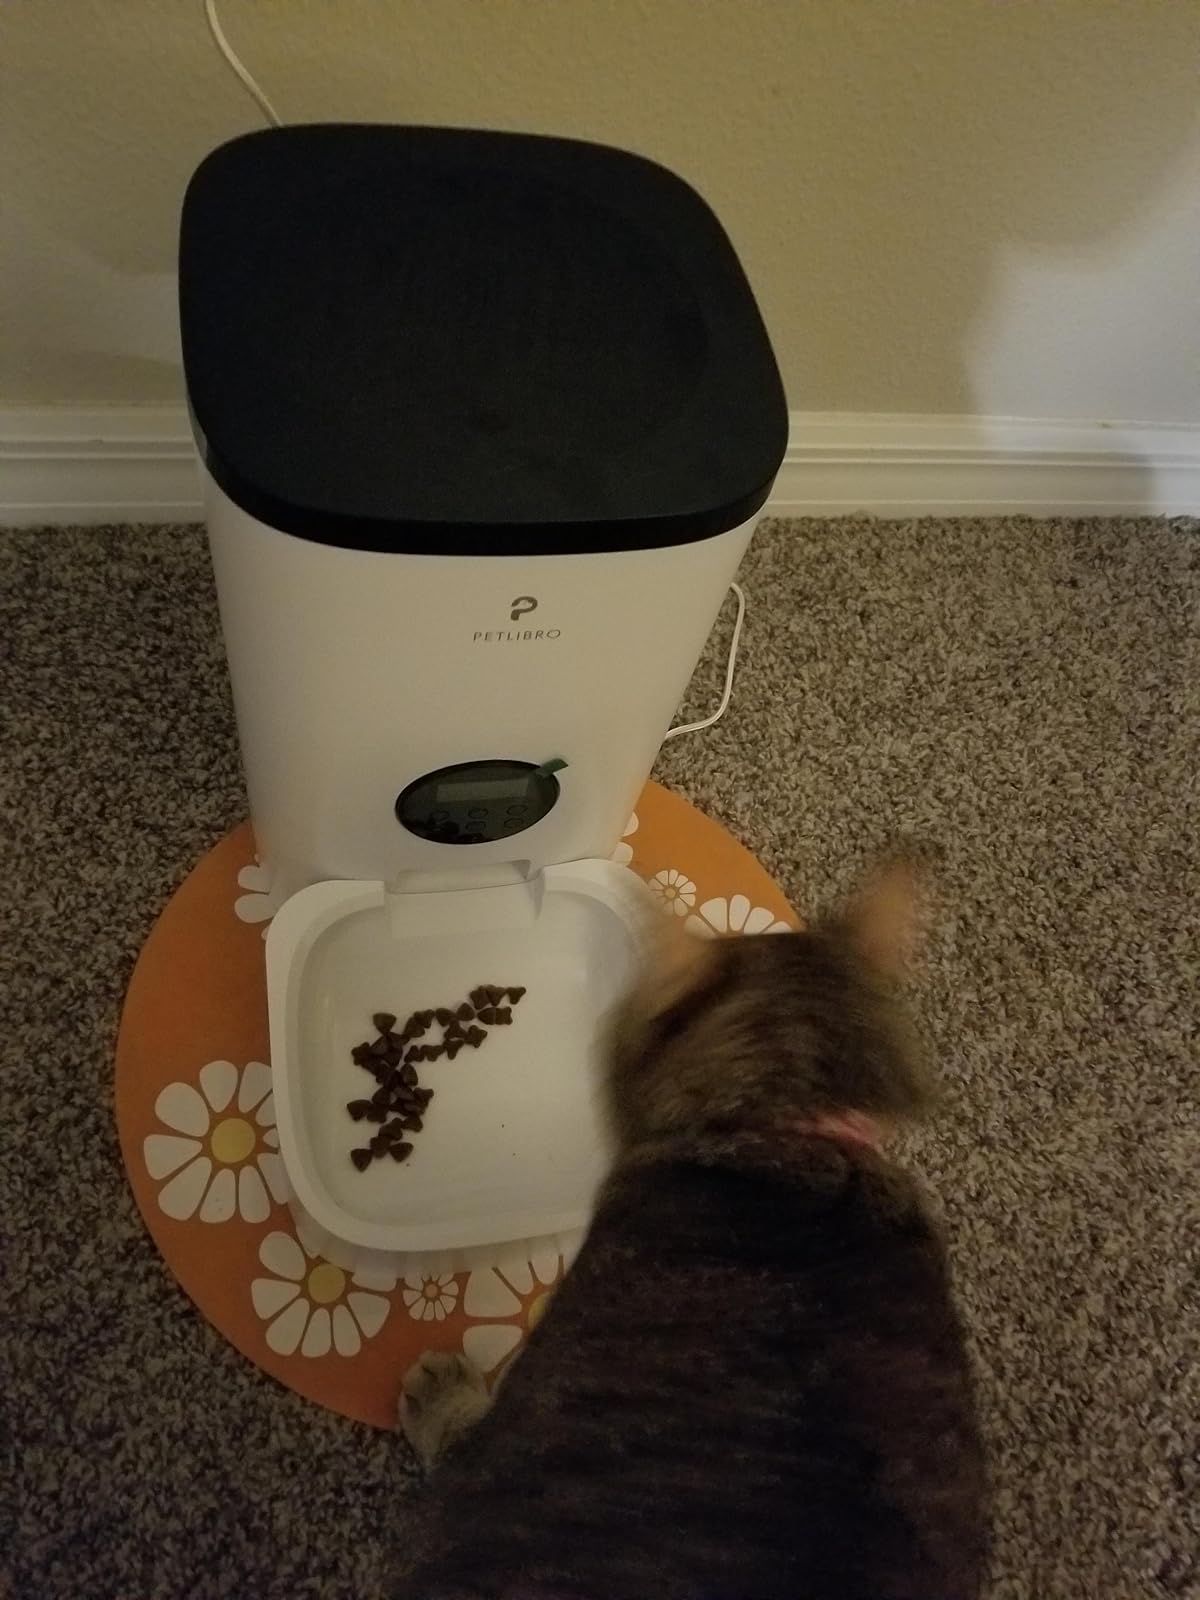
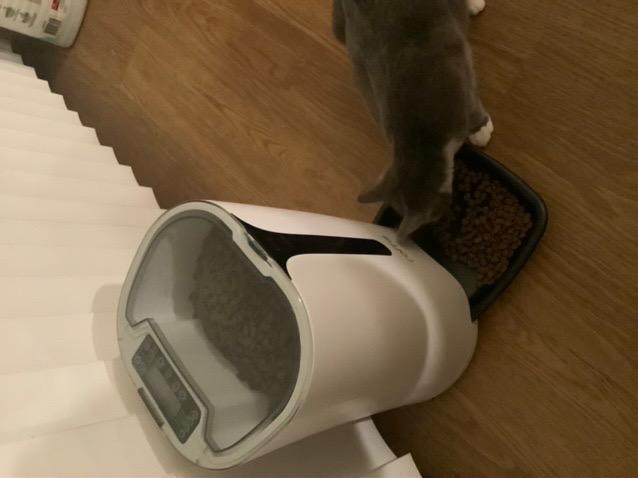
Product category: items_feeder
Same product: no